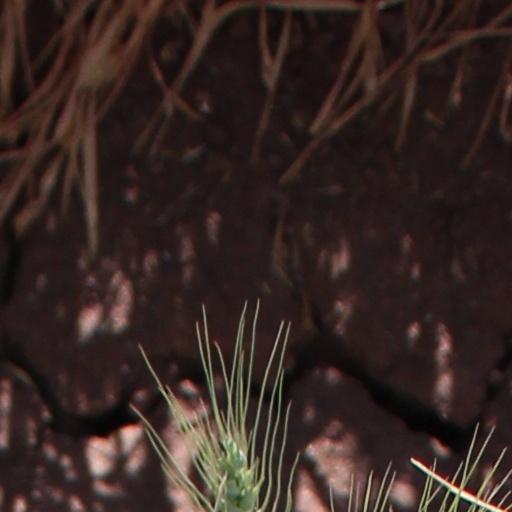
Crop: wheat